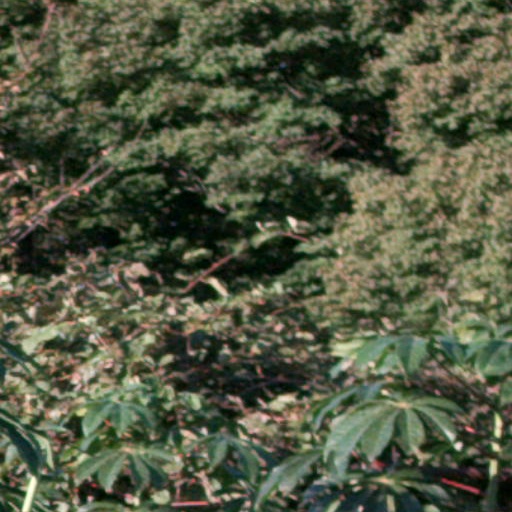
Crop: cassava